Trail of Cthulhu

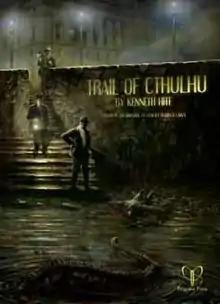
Cover art by Jérôme Huguenin

Trail of Cthulhu is an investigative horror role-playing game published by Pelgrane Press in 2008 in which the players' characters investigate mysterious events related to the Cthulhu Mythos. The game is a licensed product based on the horror role playing game "Call of Cthulhu" published by Chaosium, which is itself based on the writings of H. P. Lovecraft.